Sky position (RA, Dec in degrees): 339.46, 1.086
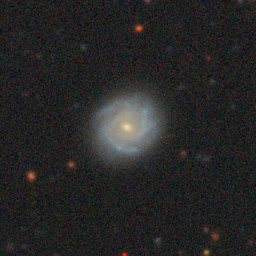
Galaxy morphology: Unbarred Tight Spiral Galaxies